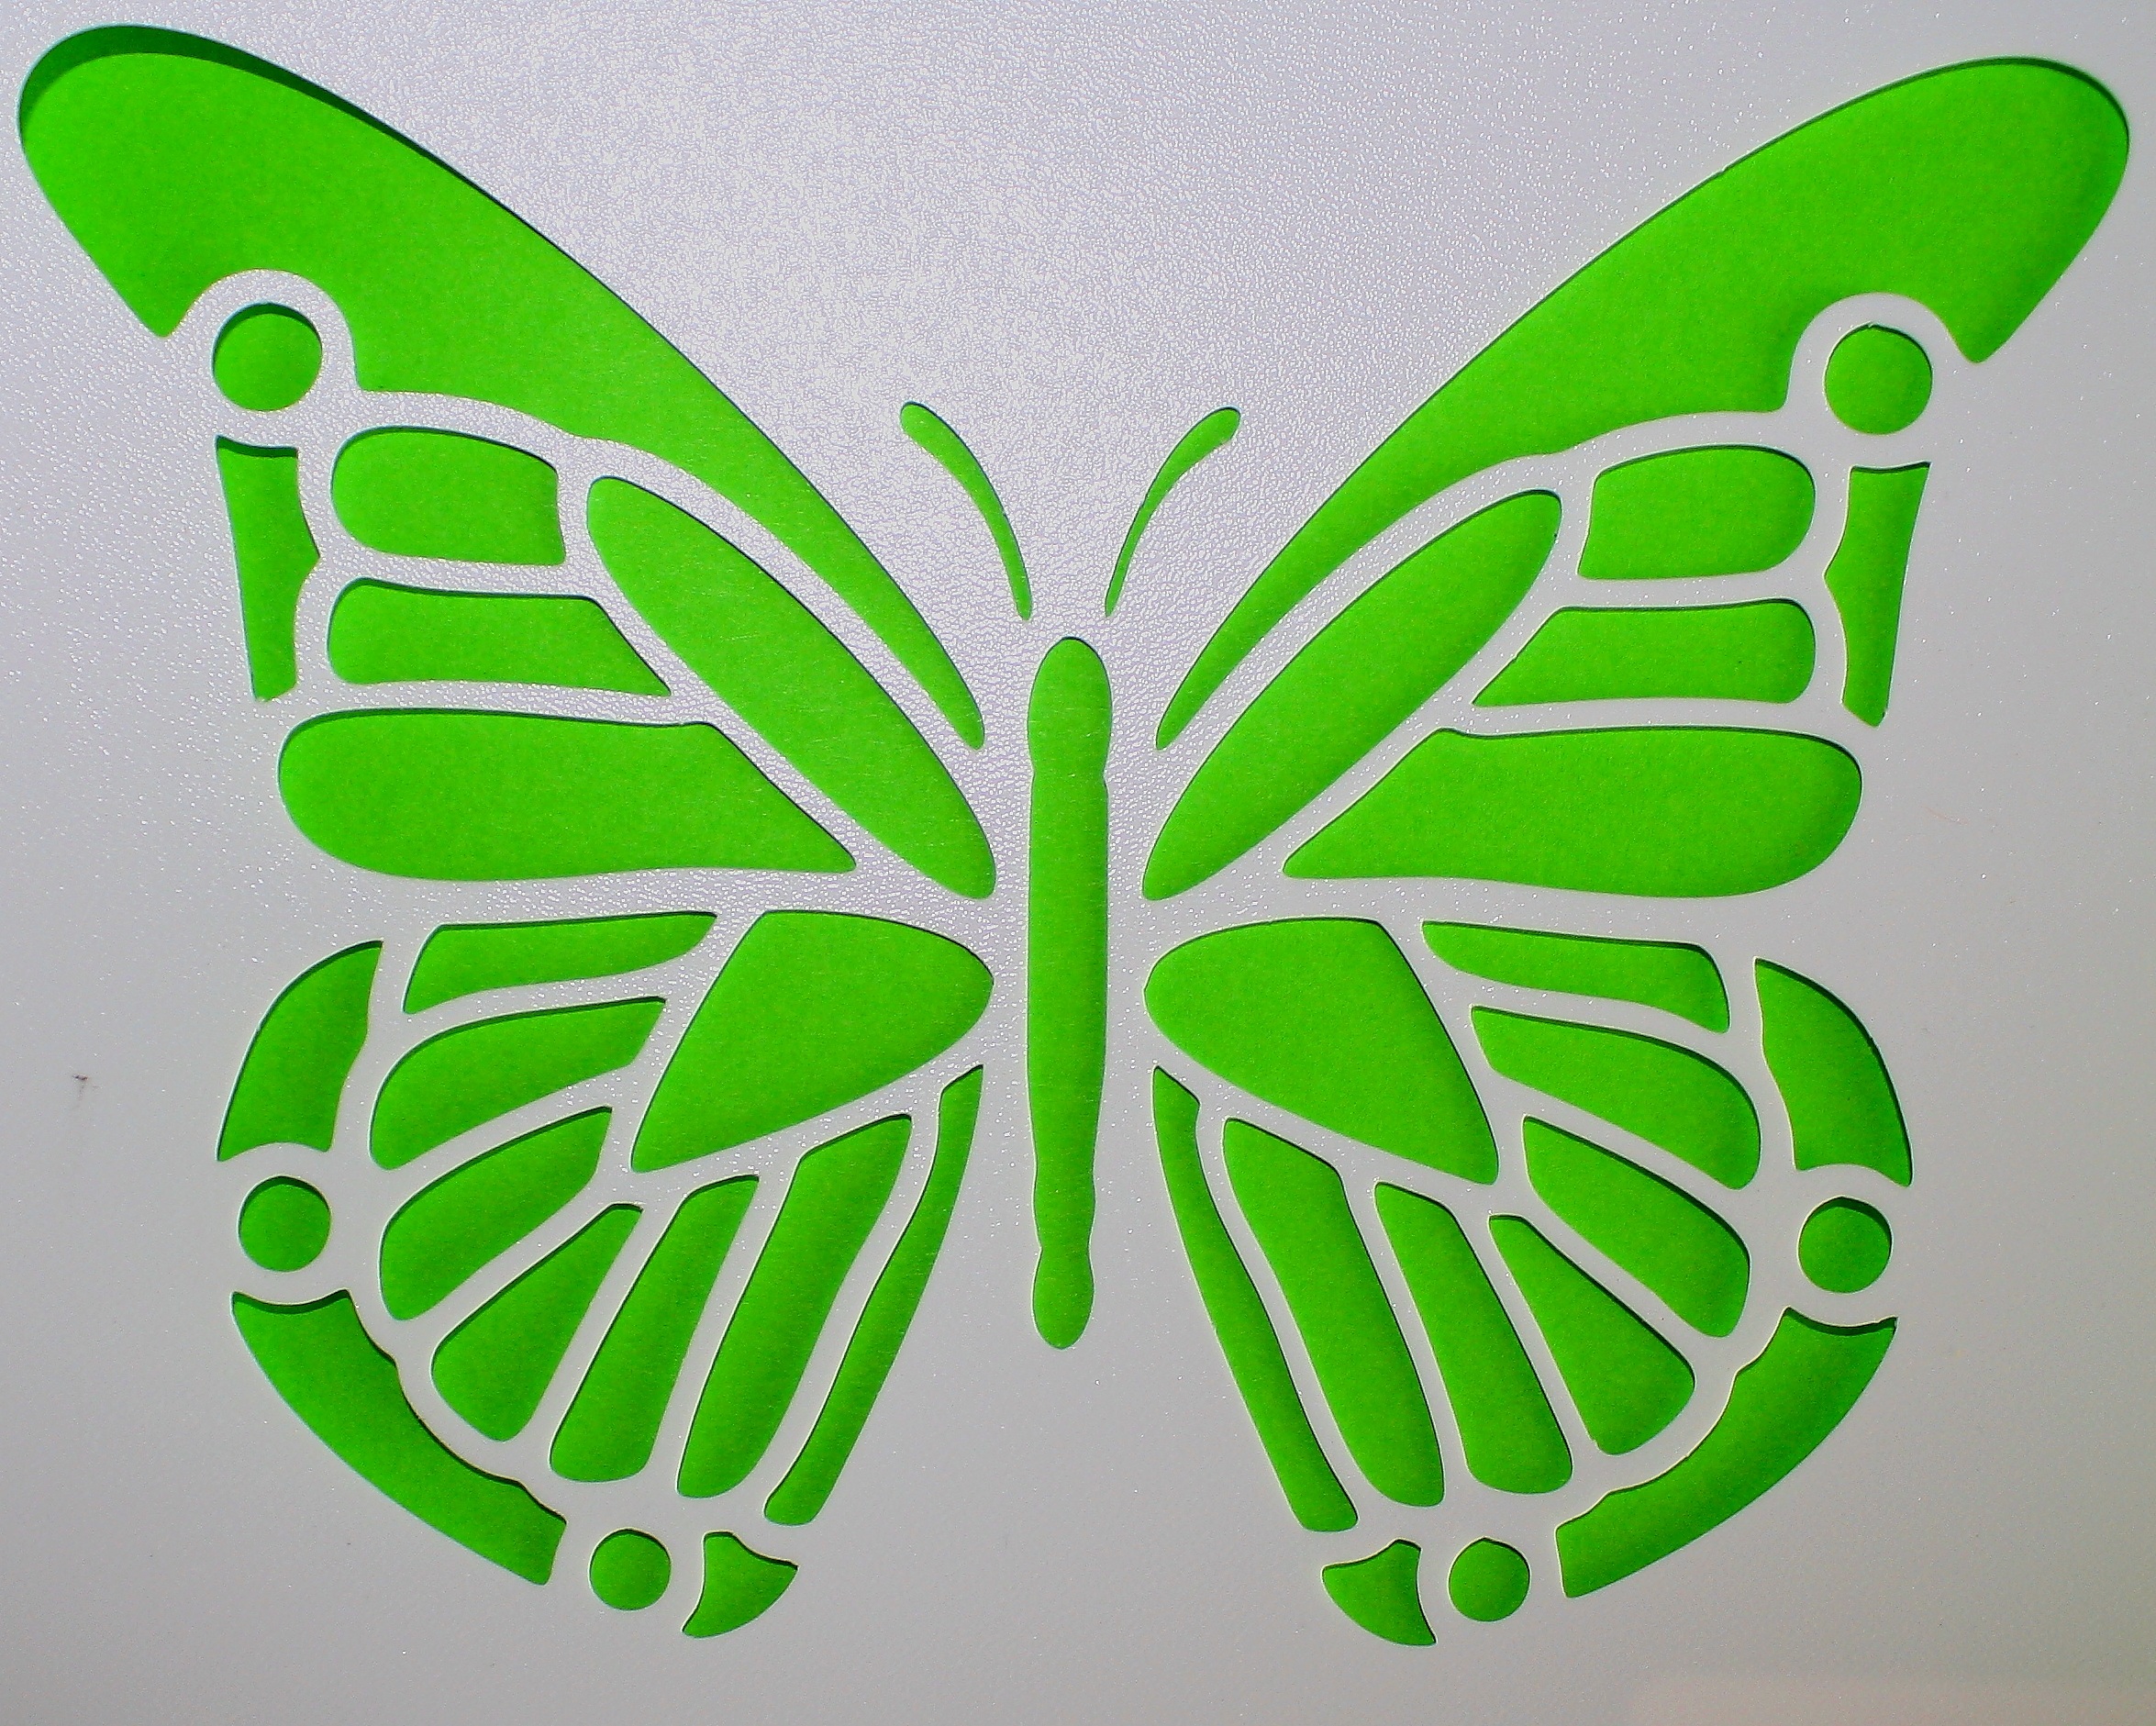
wing, green, insect, butterfly, invertebrate, font, illustration, mural, template, pollinator, moths and butterflies